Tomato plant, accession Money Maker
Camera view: horizontal (90 deg, fisheye); turntable rotation: 60 degrees
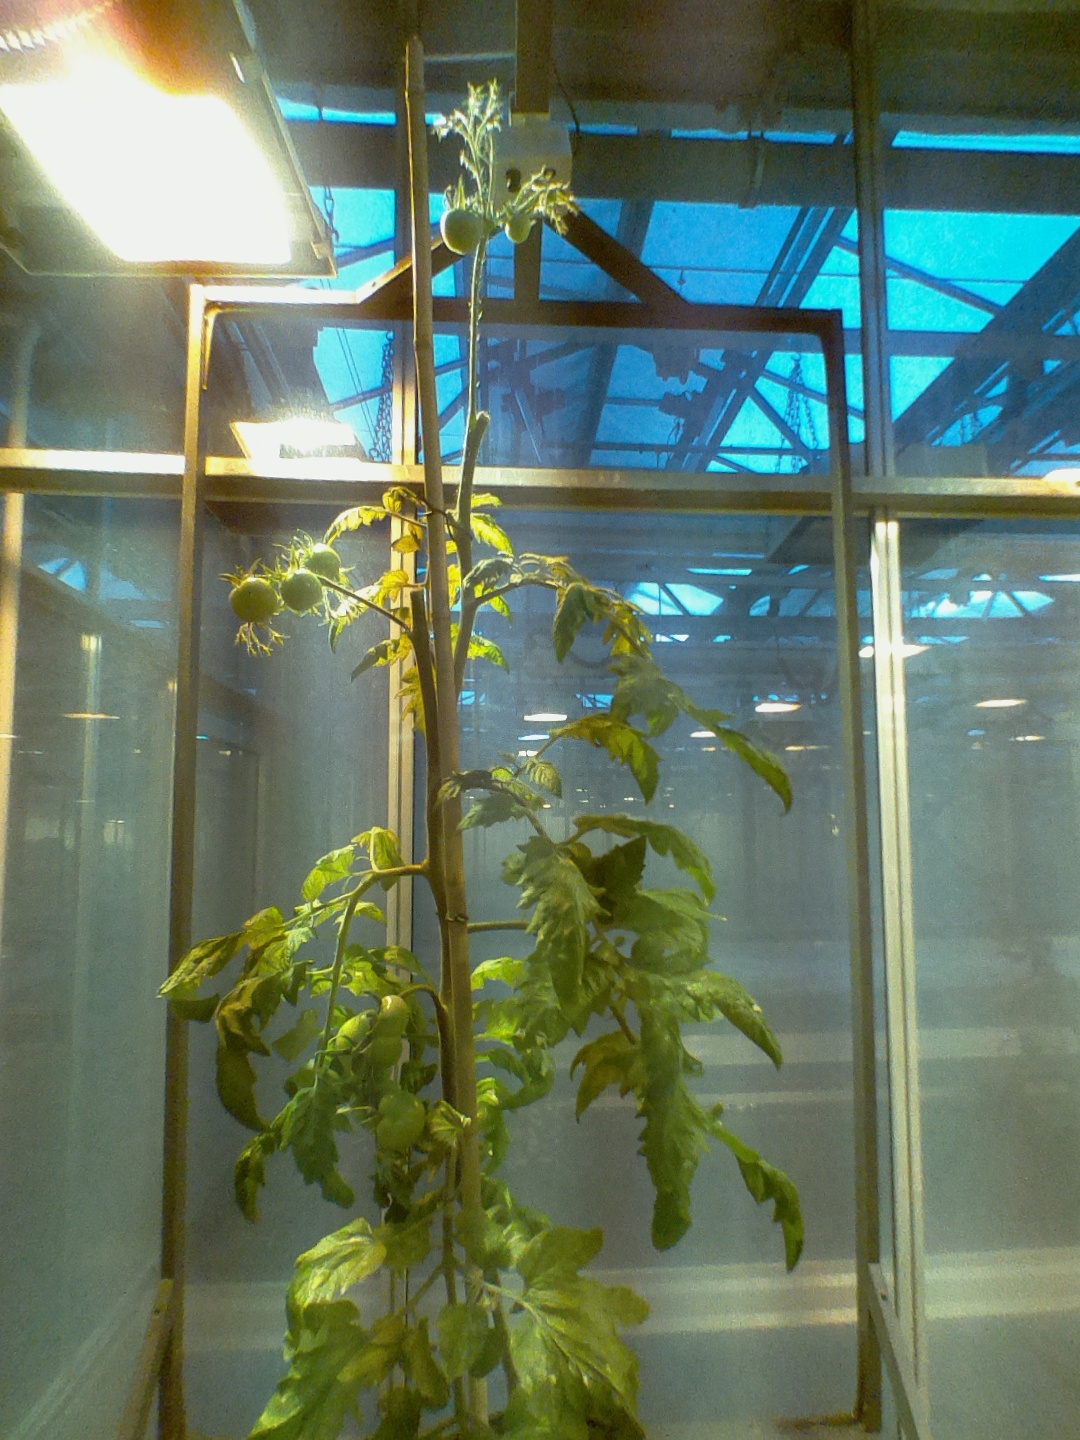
BBCH growth stage 78: 80% -90% of final fruit size